Krysia Bunker

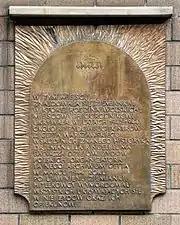
Plaque at 77 Grójecka Street commemorating the residents and caretakers of bunker "Krysia"

Bunker "Krysia" was an underground shelter located at in Warsaw, where dozens of individuals of Jewish nationality hid during the German occupation.